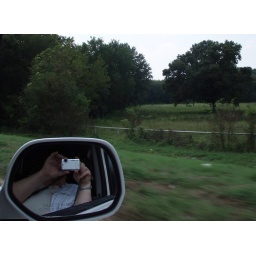
self portrait in car mirror